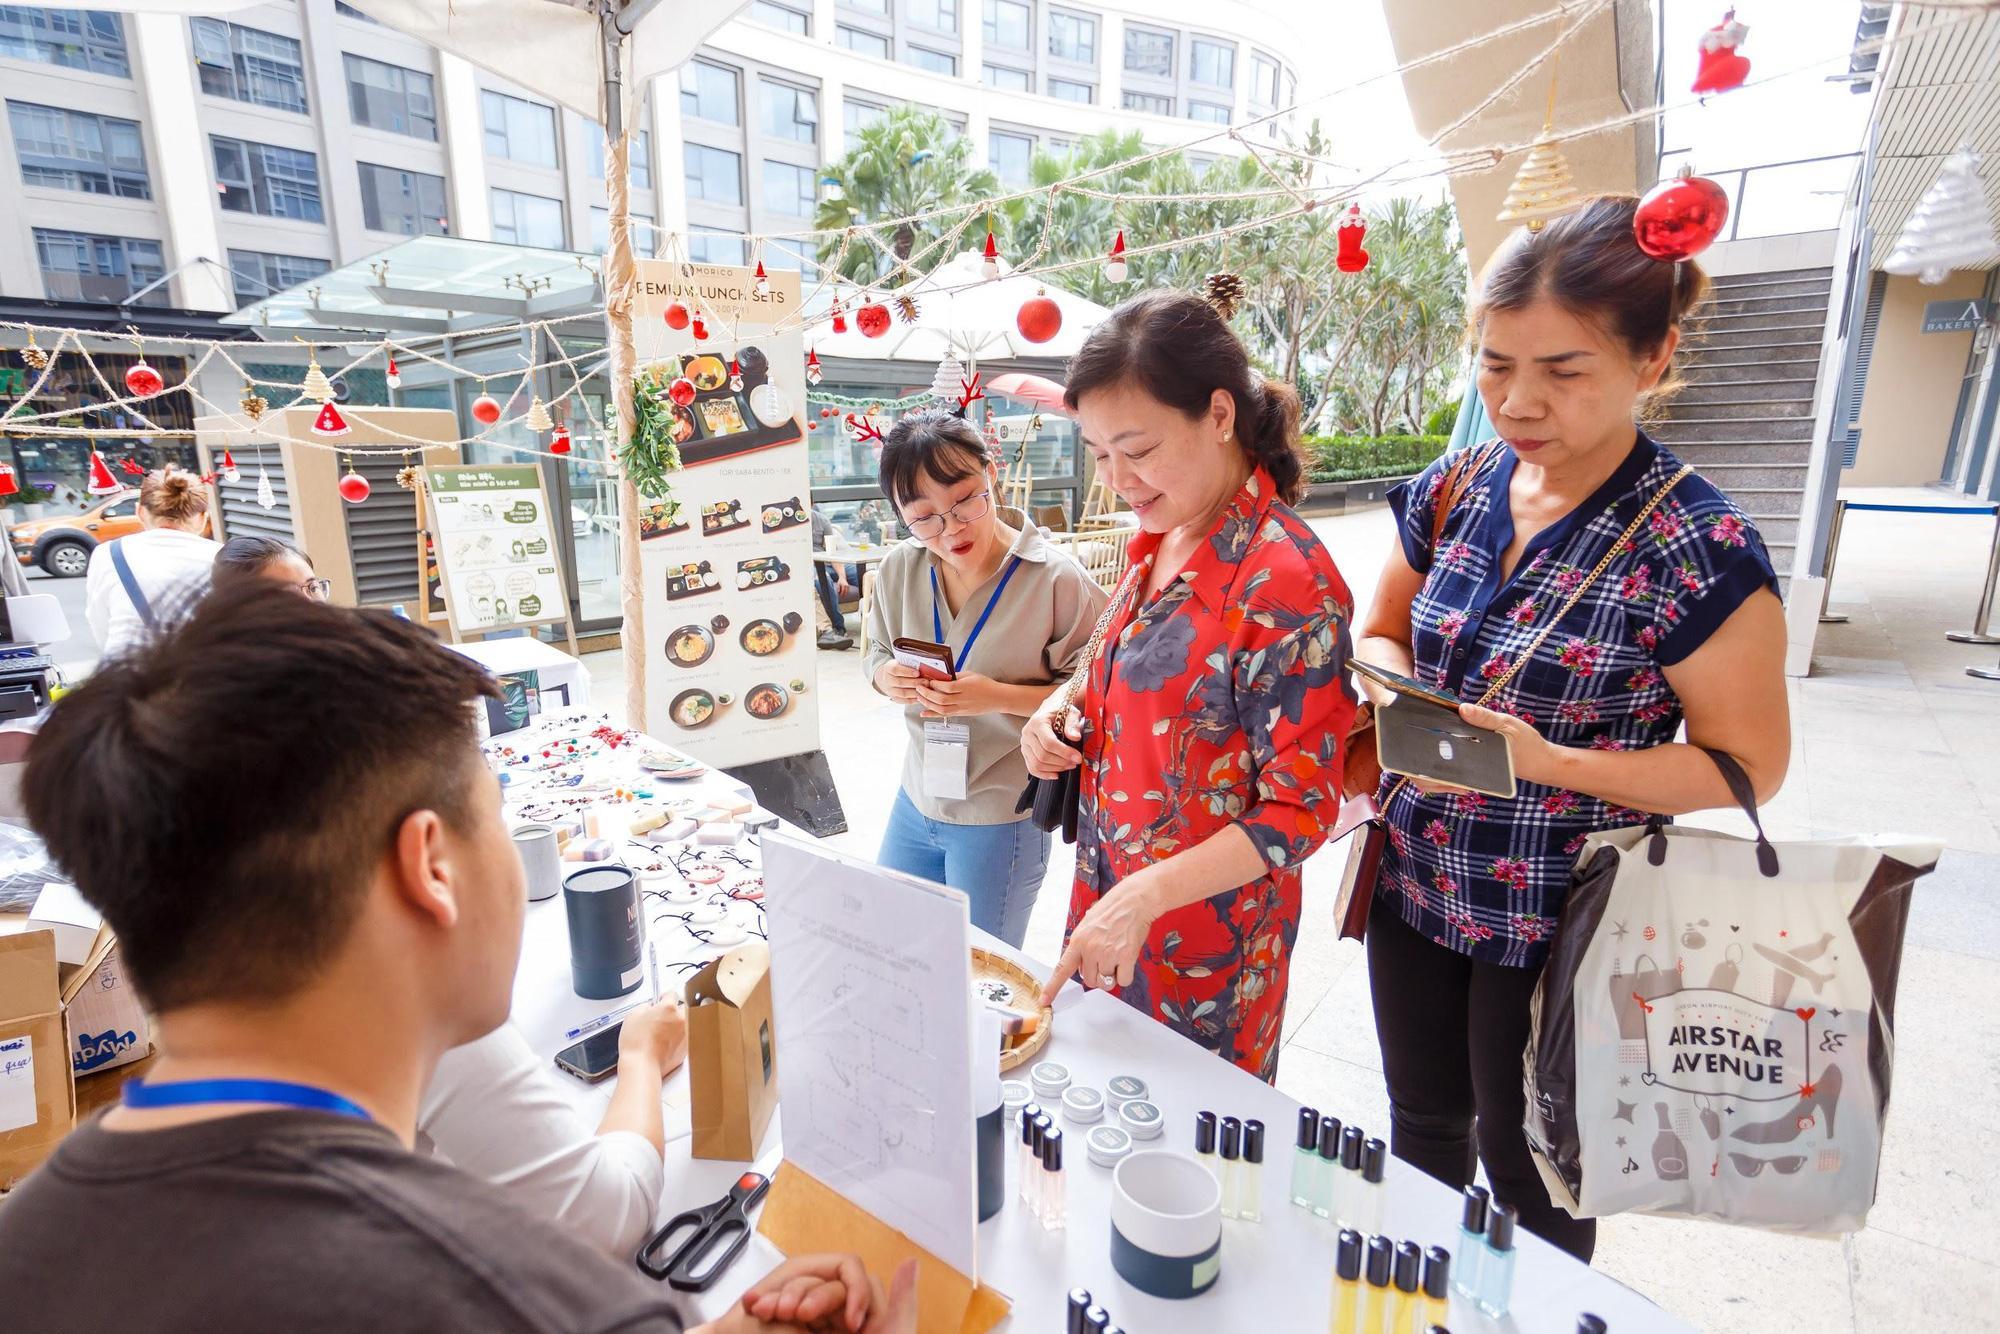
có môt người phụ nữ mặc áo đỏ đang chạm vào các sản phẩm trên bàn